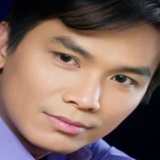
ca sĩ Mạnh Quỳnh